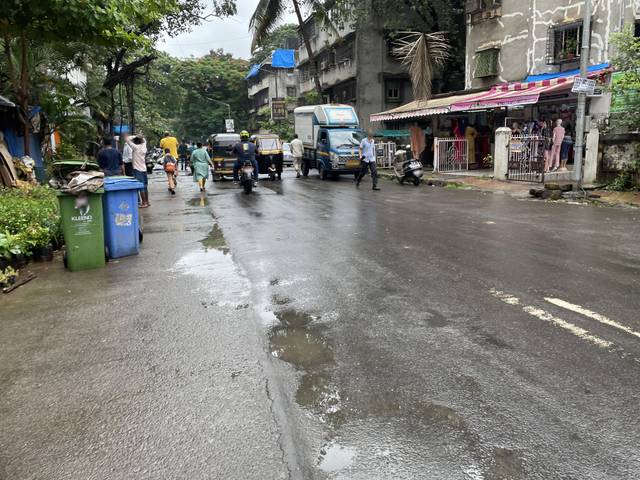
Region: India
Coordinates: 19.253, 72.86